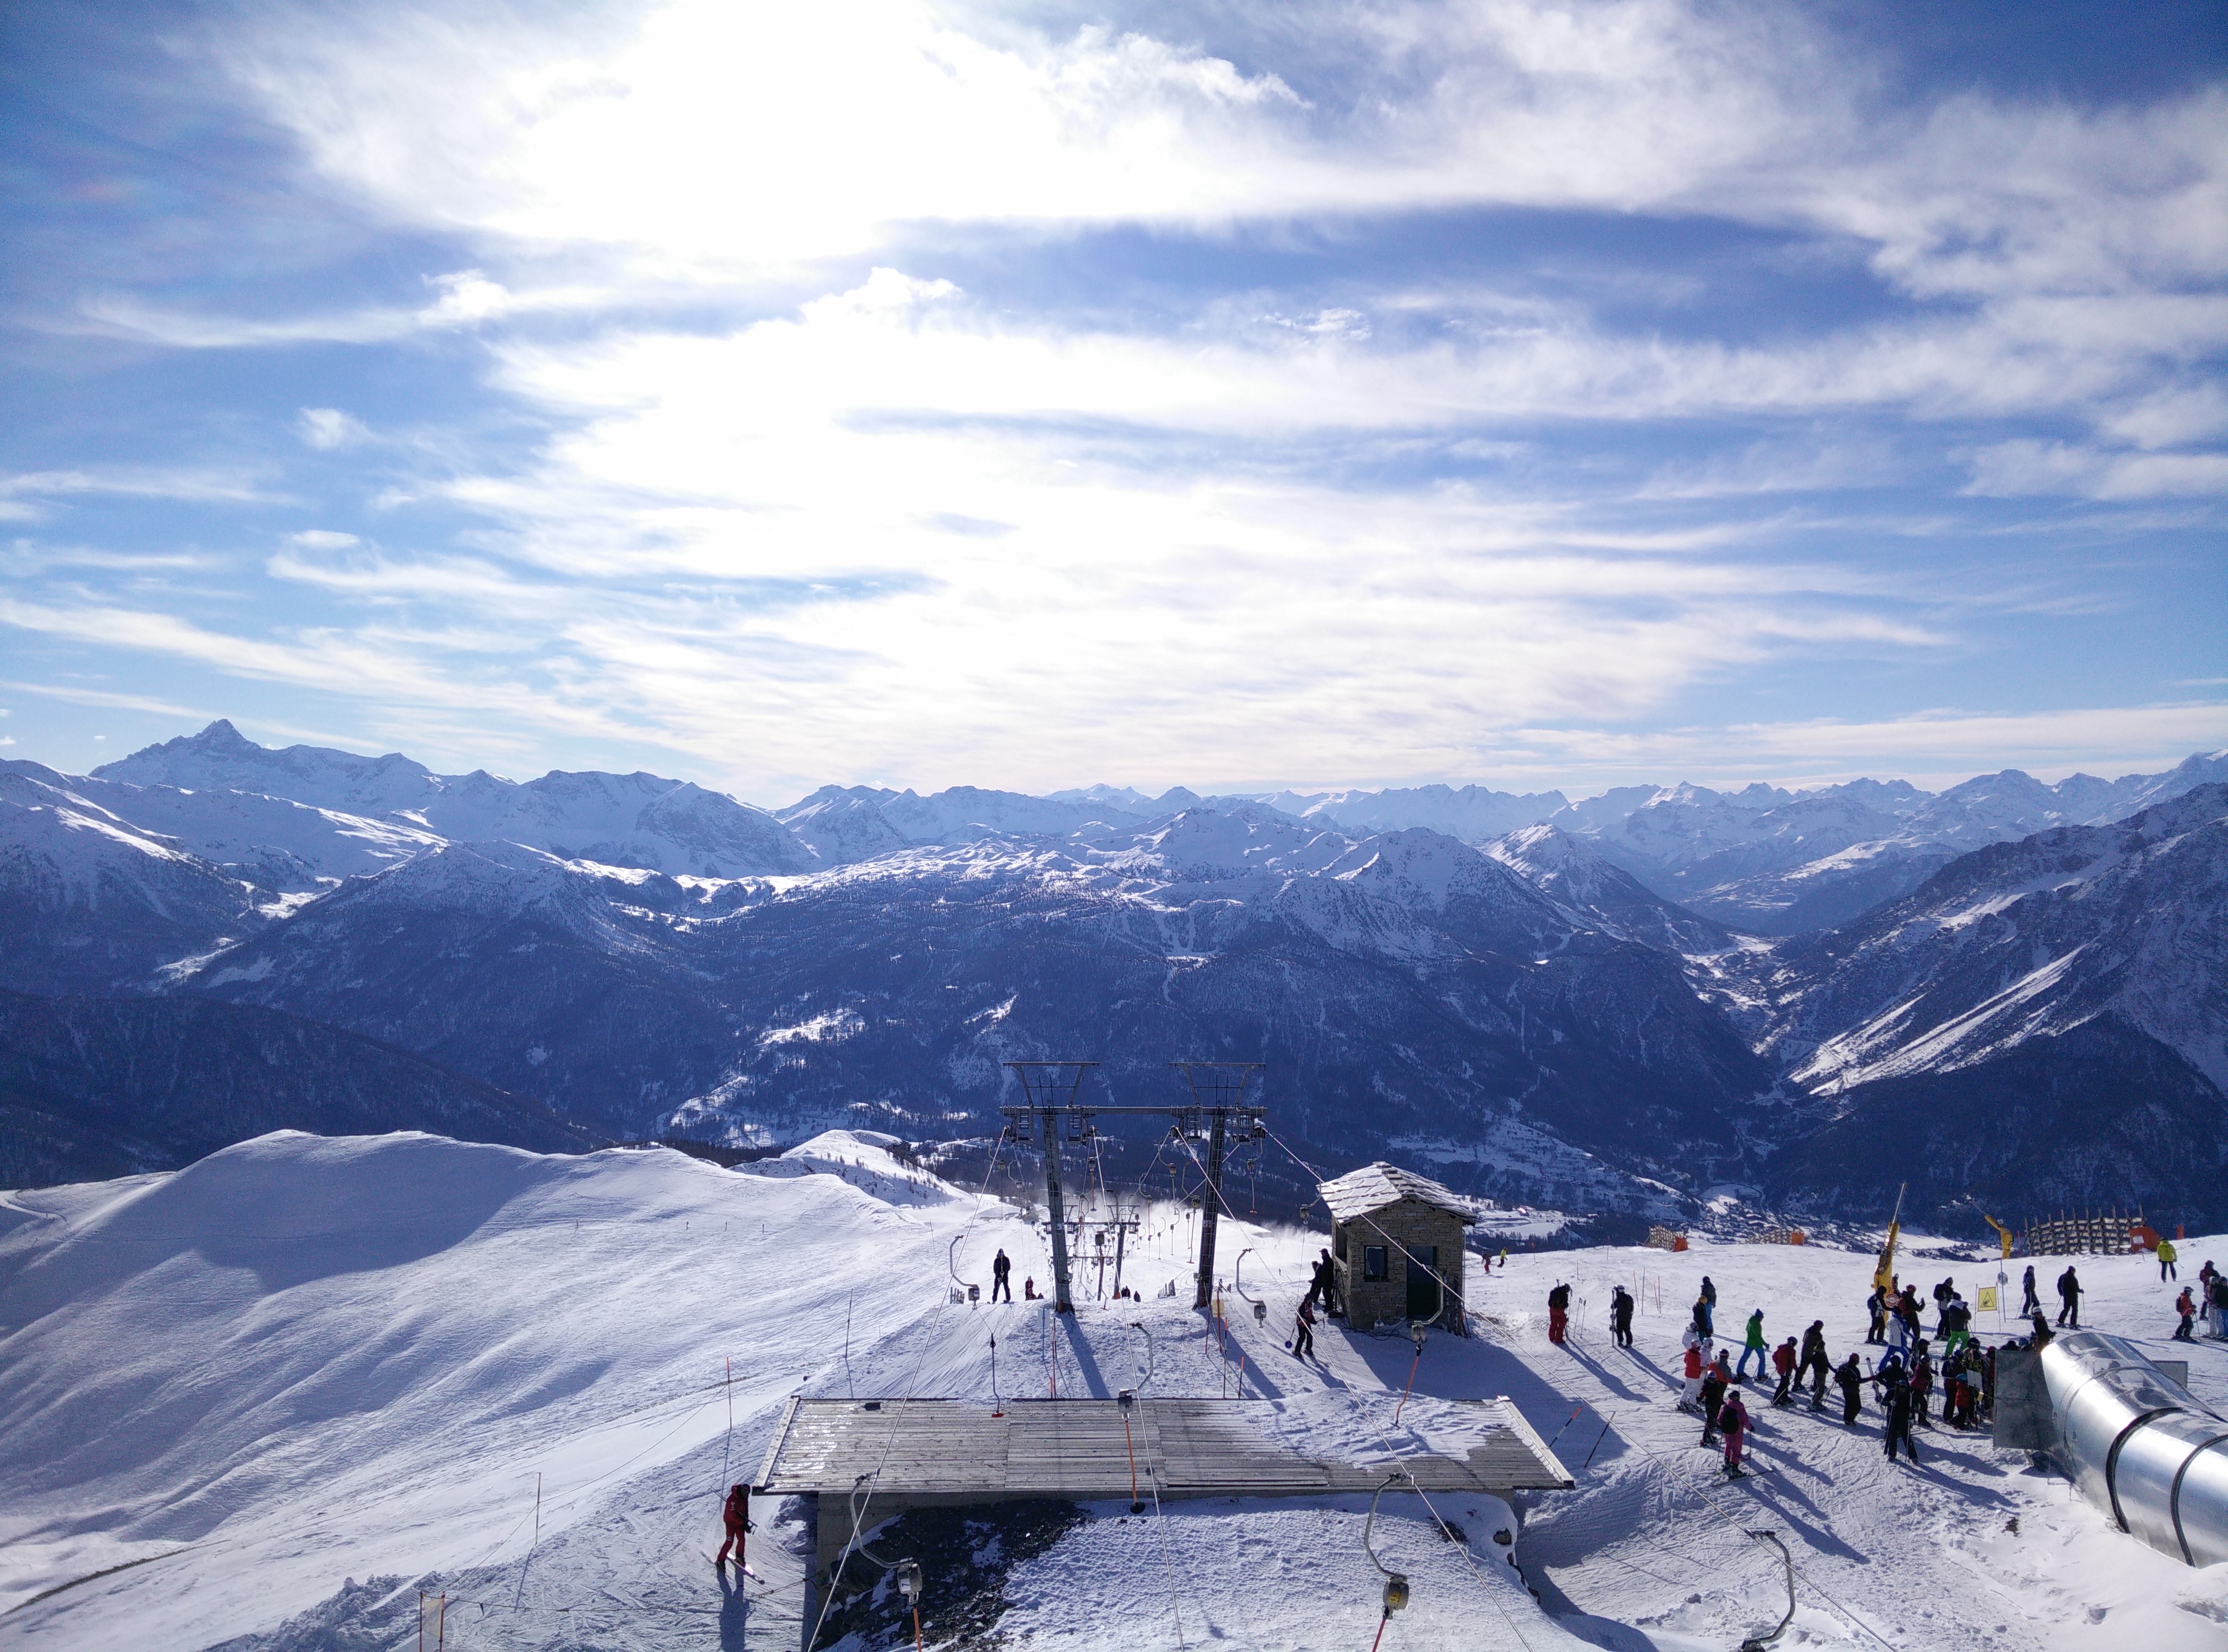
mountain, snow, winter, mountain range, skiing, ridge, winter sport, sports, resort, alps, ski, piste, ski touring, nordic skiing, ski mountaineering, ski equipment, outdoor recreation, mountainous landforms, geological phenomenon